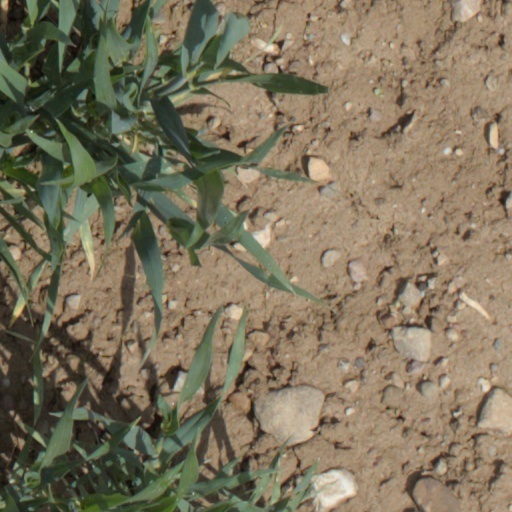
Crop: wheat